Satish Ramnath Shetye

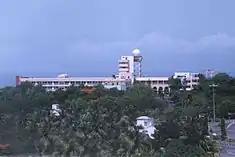
National Institute of Oceanography

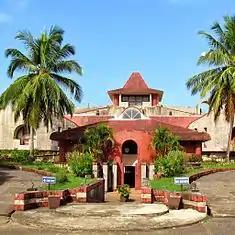
Goa University

Satish Ramnath Shetye, born on 25 October 1950 in the Indian state of Goa, did his master's degree in physics from the Indian Institute of Technology, Mumbai in 1973 and moved to the US to secure a PhD in Physical Oceanography from the University of Washington in 1982. He continued in the US to complete his post-doctoral work at the same university during 1975–82 and returned to India to join the National Institute of Oceanography (NIO) in 1982 as a research associate. He served the institute in various capacities; as Scientist-Grade C (1984–89), Scientist-Grade E-I (1989–92), Scientist-Grade E-II (1992–97) and Scientist-Grade F (1997–2004) before becoming the director in 2004. In 2012, he was appointed as the vice chancellor of the University of Goa with his tenure running till 2015, but was given an extension of one year. He retired from service in 2016, succeeded by Varun Sahni.